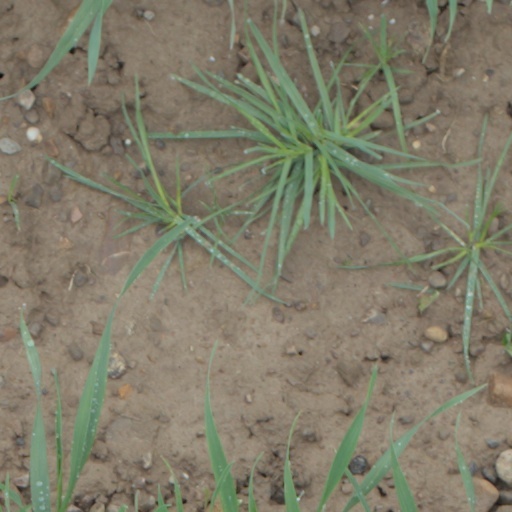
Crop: wheat